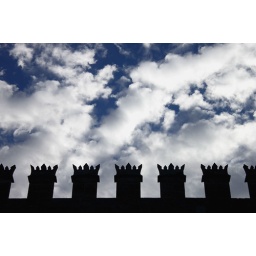
castle in the sky